Port, Switzerland

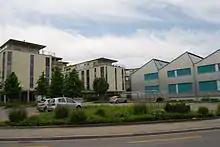
Ziemer factory and nearby apartments in Port

Port has a population of . , 9.9% of the population are resident foreign nationals. Over the last 10 years (2001-2011) the population has changed at a rate of -1.8%. Migration accounted for -1.1%, while births and deaths accounted for -0.4%.